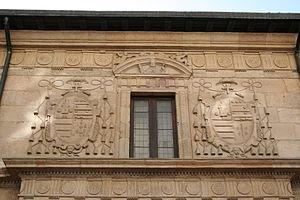
L'université d'Oviedo est une université publique située à Oviedo en Espagne. Les campus universitaires sont répartis sur trois sites, Oviedo, Gijón et Mieres. Elle est la seule université de la région autonome des Asturies.